Tetrachloronickelate

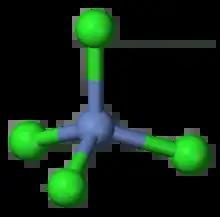
A tetrahedral tetrachloronickelate complex ion

Tetrachloronickelate is the metal complex with the formula [NiCl]. Salts of the complex are available with a variety of cations, but a common one is tetraethylammonium.